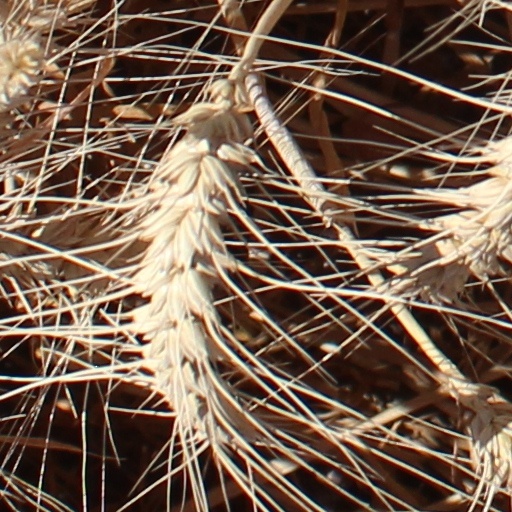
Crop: wheat